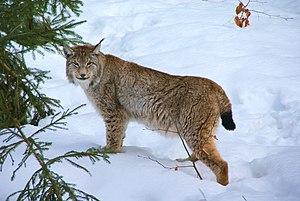
Voici la liste des carnivores par population.
Le Lynx boréal, également appelé Lynx d'Eurasie, Lynx commun, Loup-cervier et improprement Lynx d'Europe, est une espèce de félin du genre Lynx. S'il est impropre de l'appeler Lynx d'Europe c'est parce que sa distribution est en fait largement eurasienne, atteignant le littoral nord-pacifique. Aisément reconnaissable à ses longues pattes, sa courte queue et sa face aux oreilles pointues, le Lynx boréal apparaît dans de grandes variétés de robes et de tailles.